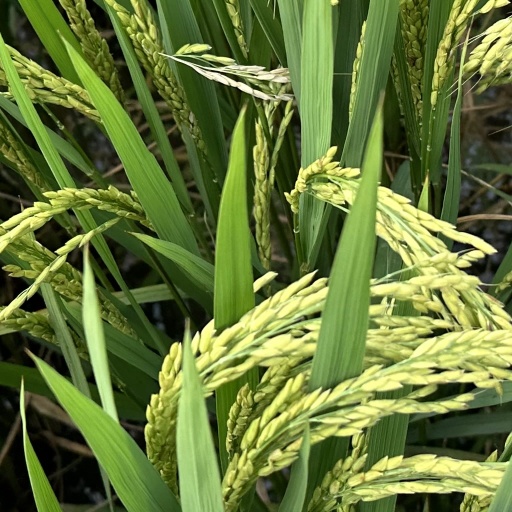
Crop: rice